Sarla Thukral

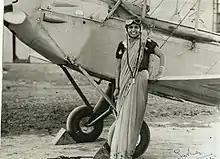

Born in 1914, she earned an aviation pilot license in 1936 at the age of 21 and flew a Gypsy Moth solo. After obtaining the initial license, she persevered and completed one thousand hours of flying in the aircraft owned by the Lahore Flying Club. Her husband, P. D. Sharma, whom she married at 16 and who came from a family which had nine pilots, encouraged her.